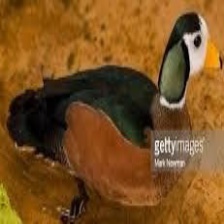
Species: AFRICAN PYGMY GOOSE
Scientific name: NETTAPUS AURITUS
ImageNet parent category: goose